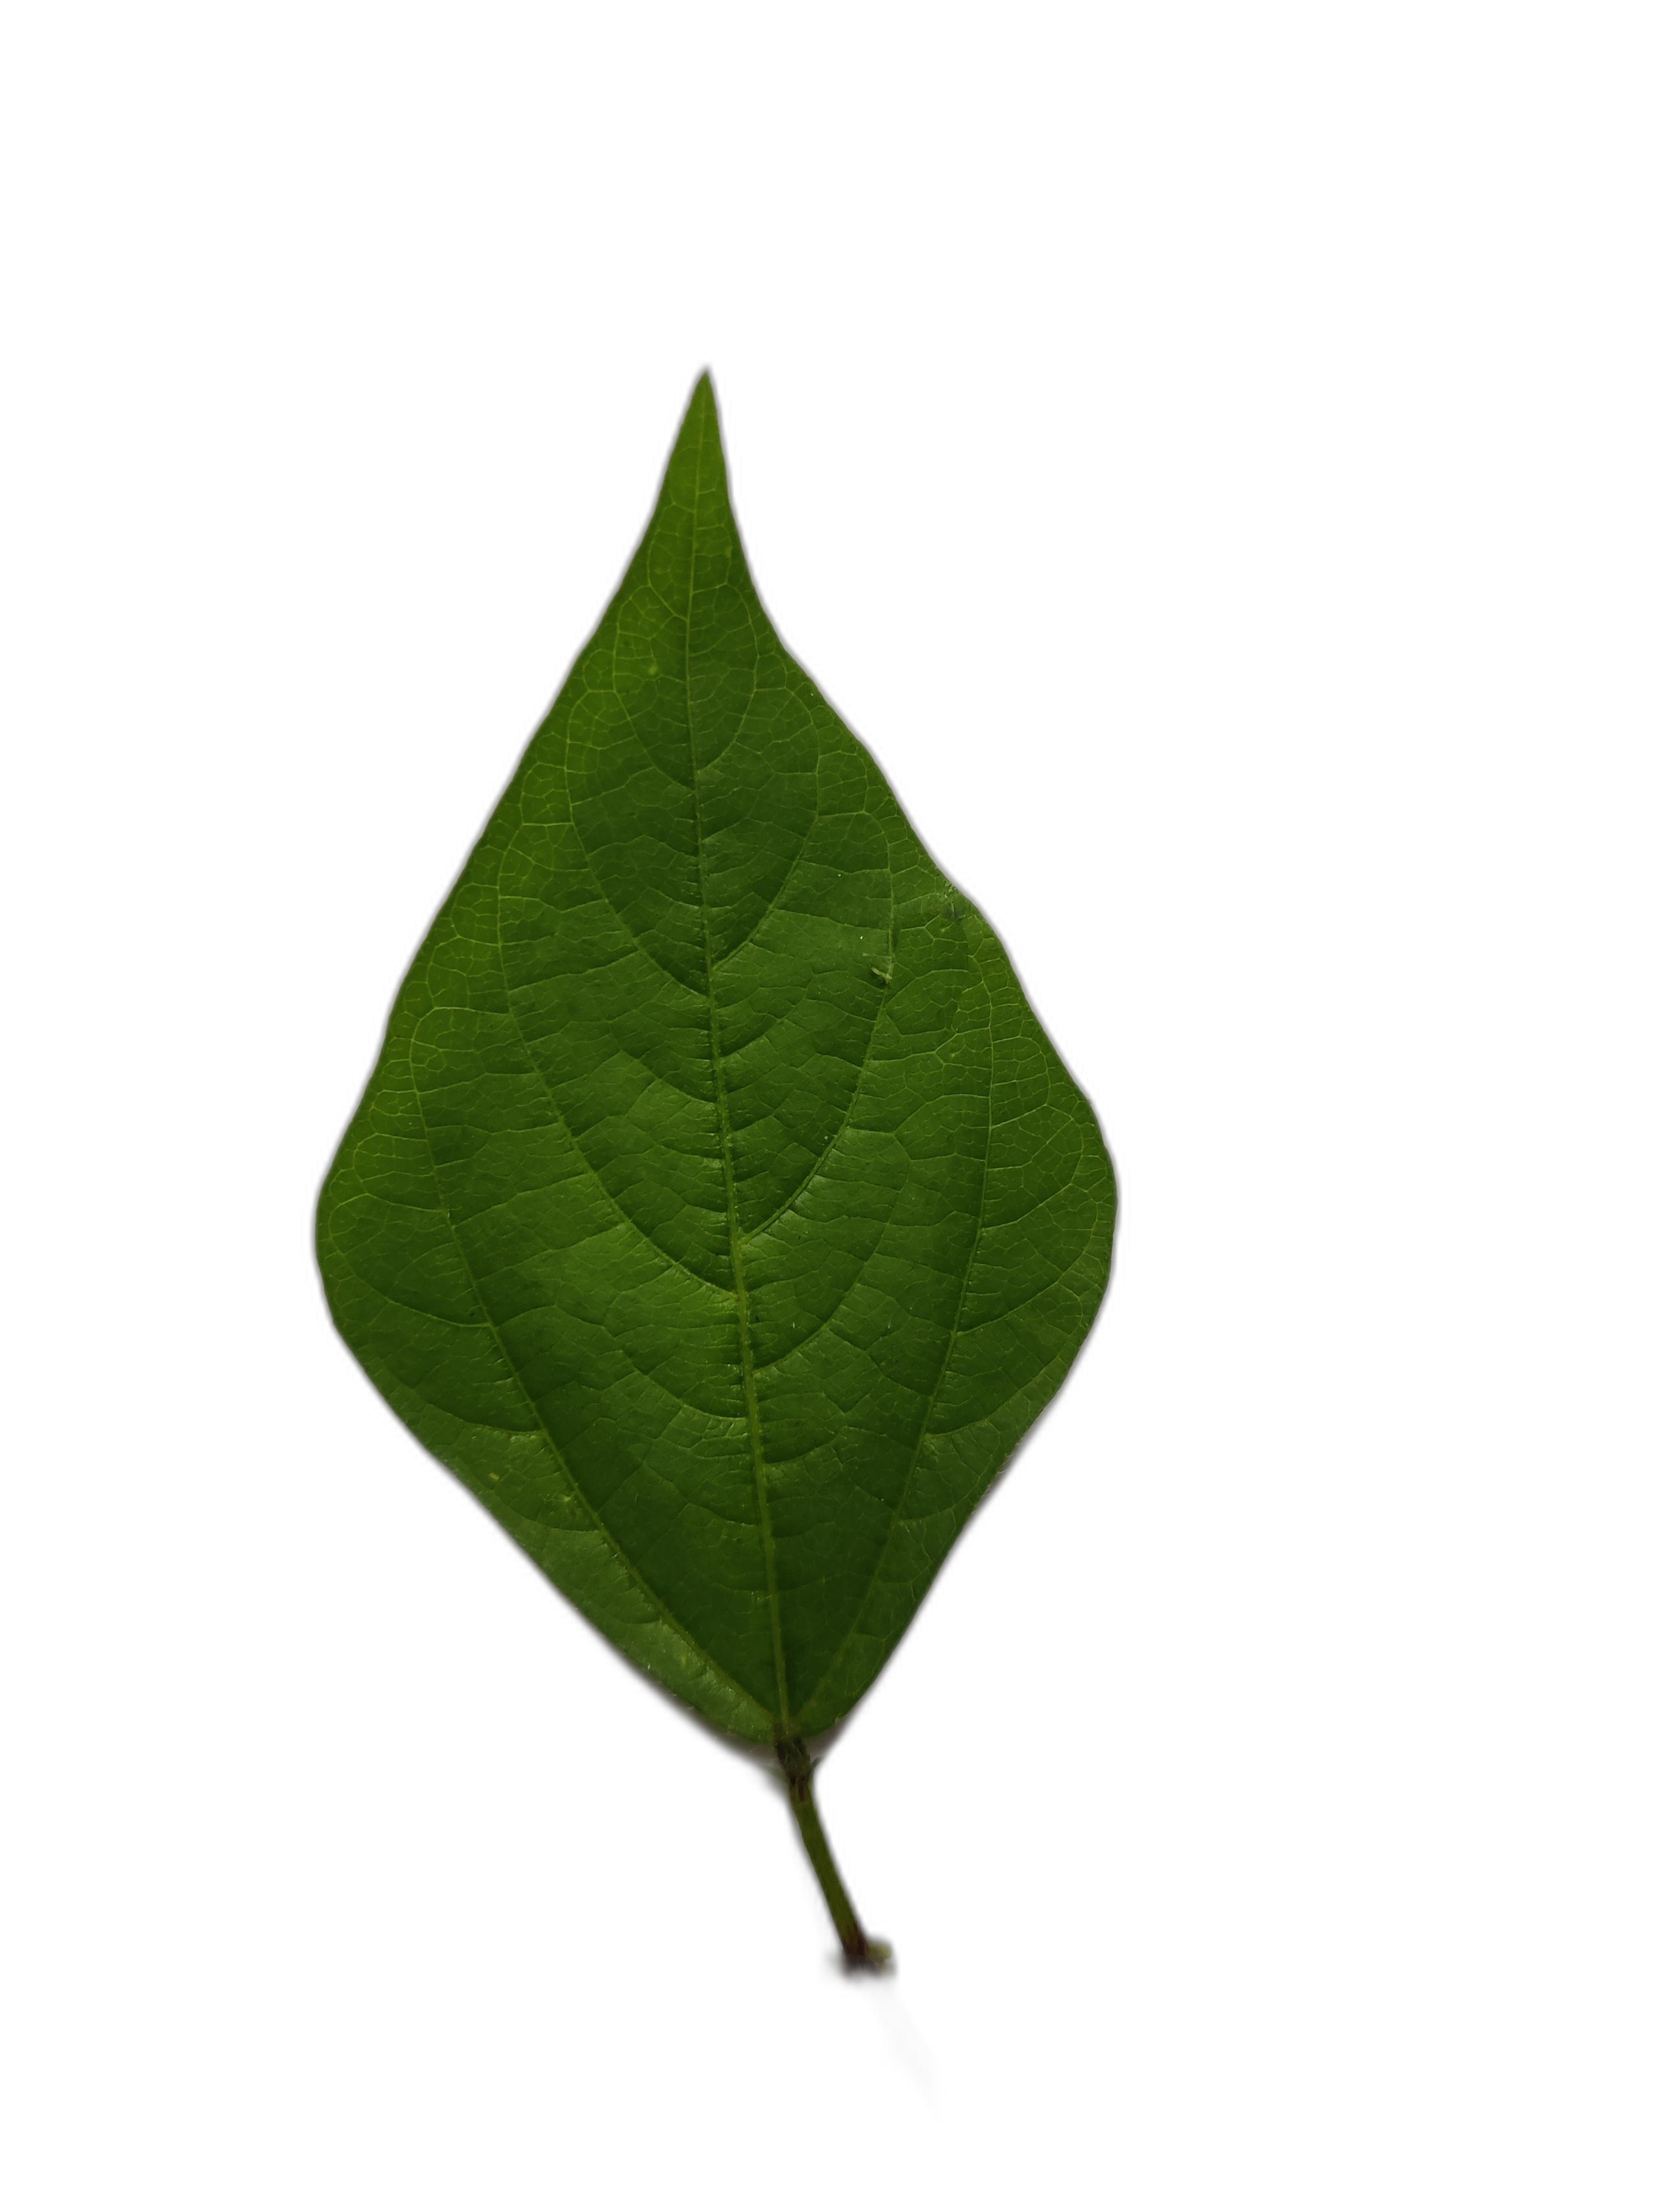
Label: Healthy